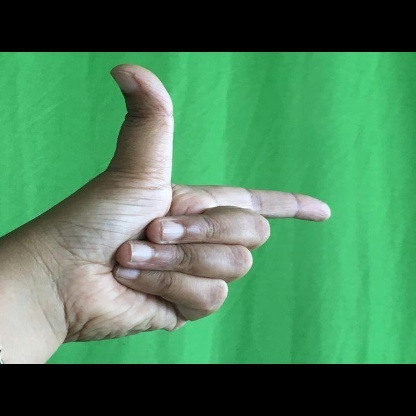
Mudra: Chandrakala